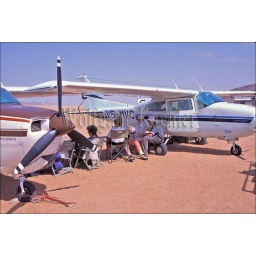
Namibia, skeleton coast, kunene river area, picnic lunch under plane